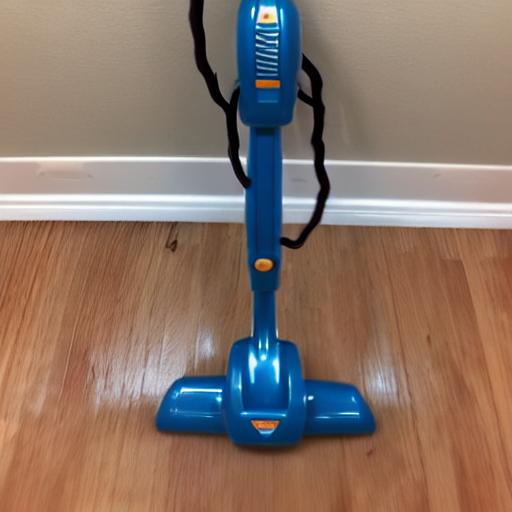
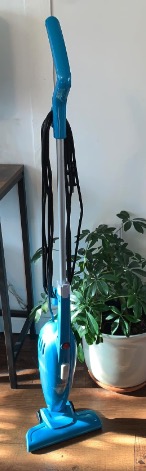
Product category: items_vacuum
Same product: no